Ciaran Clark

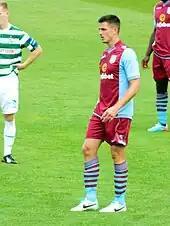
Clark playing for Aston Villa in 2013

On 25 August 2012, he was sent off against Everton for a professional foul on Nikica Jelavić. On 3 September 2012, he scored his first goal of the season in a 1–1 draw away to Newcastle United. On 8 December 2012, after captaining Villa's youth and reserve sides, Clark was handed the armband for the senior side for the first time in a 0–0 draw at home to Stoke, after Gabriel Agbonlahor who had started the match as captain was replaced by Darren Bent. Three days later, Clark followed up his initial role as captain by performing the role again, this time for the full 90 minutes, in a 4–1 victory in the League Cup away at Norwich which saw Villa qualify for the semi-finals.